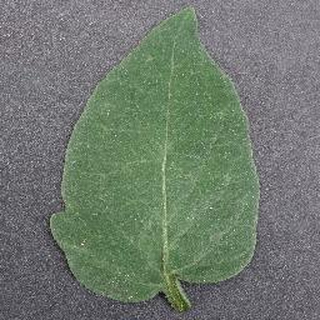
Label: healthy_tomato